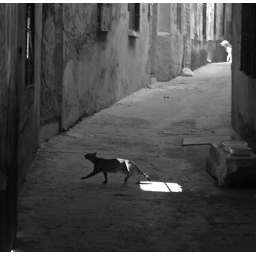
cat playing hide and seek with a dog in a dark alley of Malaga, Spain